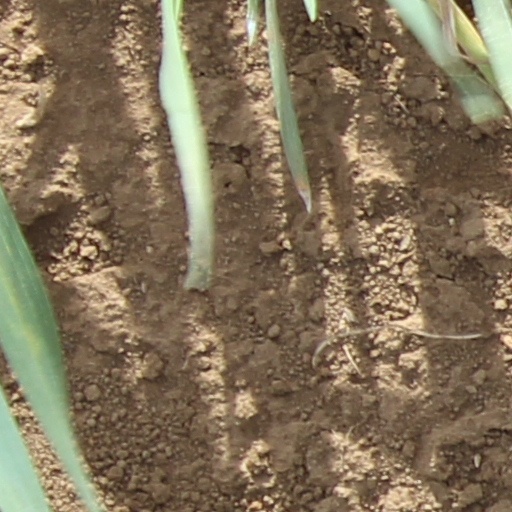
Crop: wheat